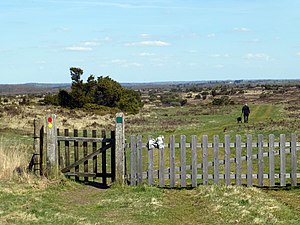
Stanghede
Stanghede vest for Hald Sø ved Viborg
Stanghede vest for Hald Sø ved Viborg
Stanghede er et mere end 100 ha stort hedeområde vest for Hald Sø og ca. 8 km sydvest for Viborg. Hedområdet indgår i området ved Hald Sø og Dollerup Bakker, der er et af Danmarks mest kendte naturområder. Her findes flotte landskaber, interessante planter og dyr og en spændende historie.